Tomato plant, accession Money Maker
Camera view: horizontal (90 deg, fisheye); turntable rotation: 150 degrees
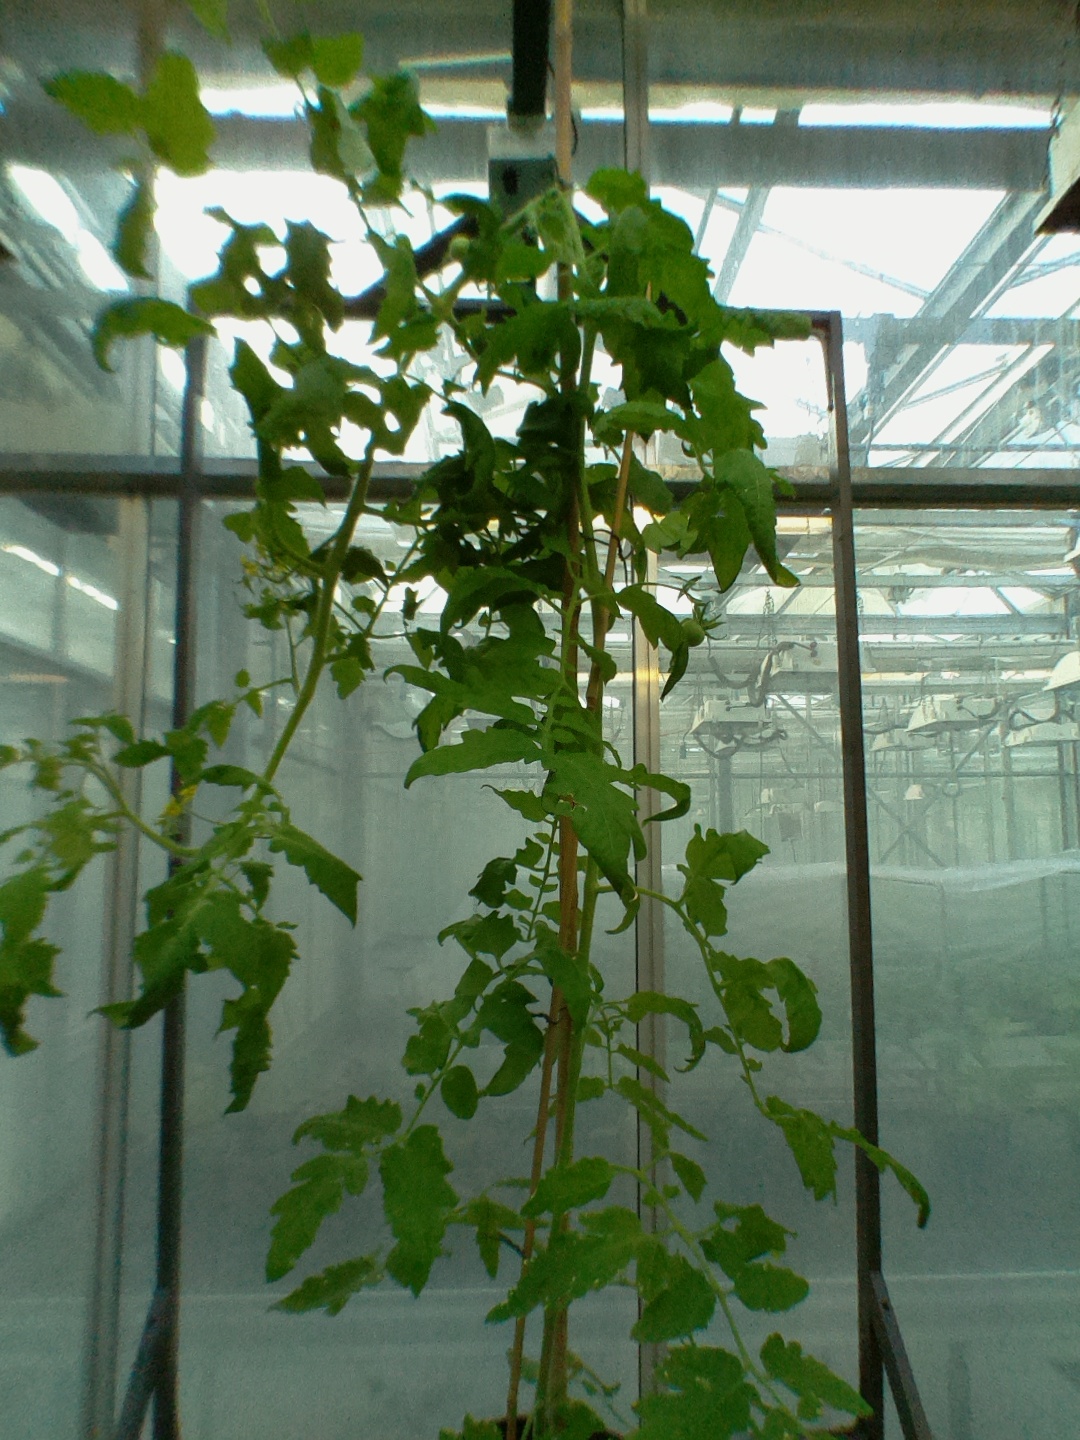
BBCH growth stage 71: 10%-20% of final fruit size